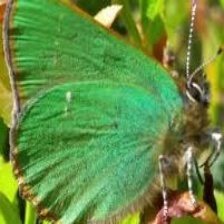
Species: GREEN HAIRSTREAK
Butterfly family (ImageNet category): lycaenid_butterfly